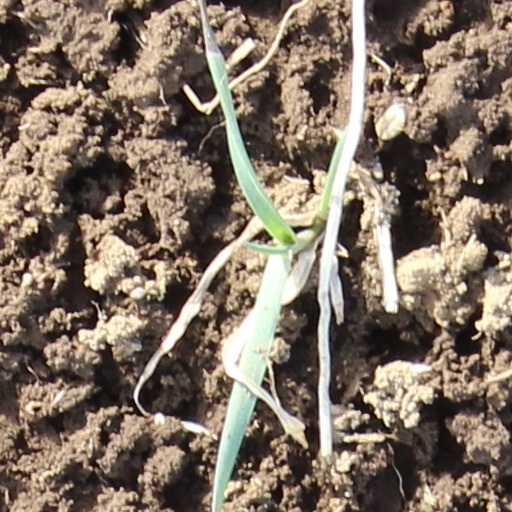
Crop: wheat